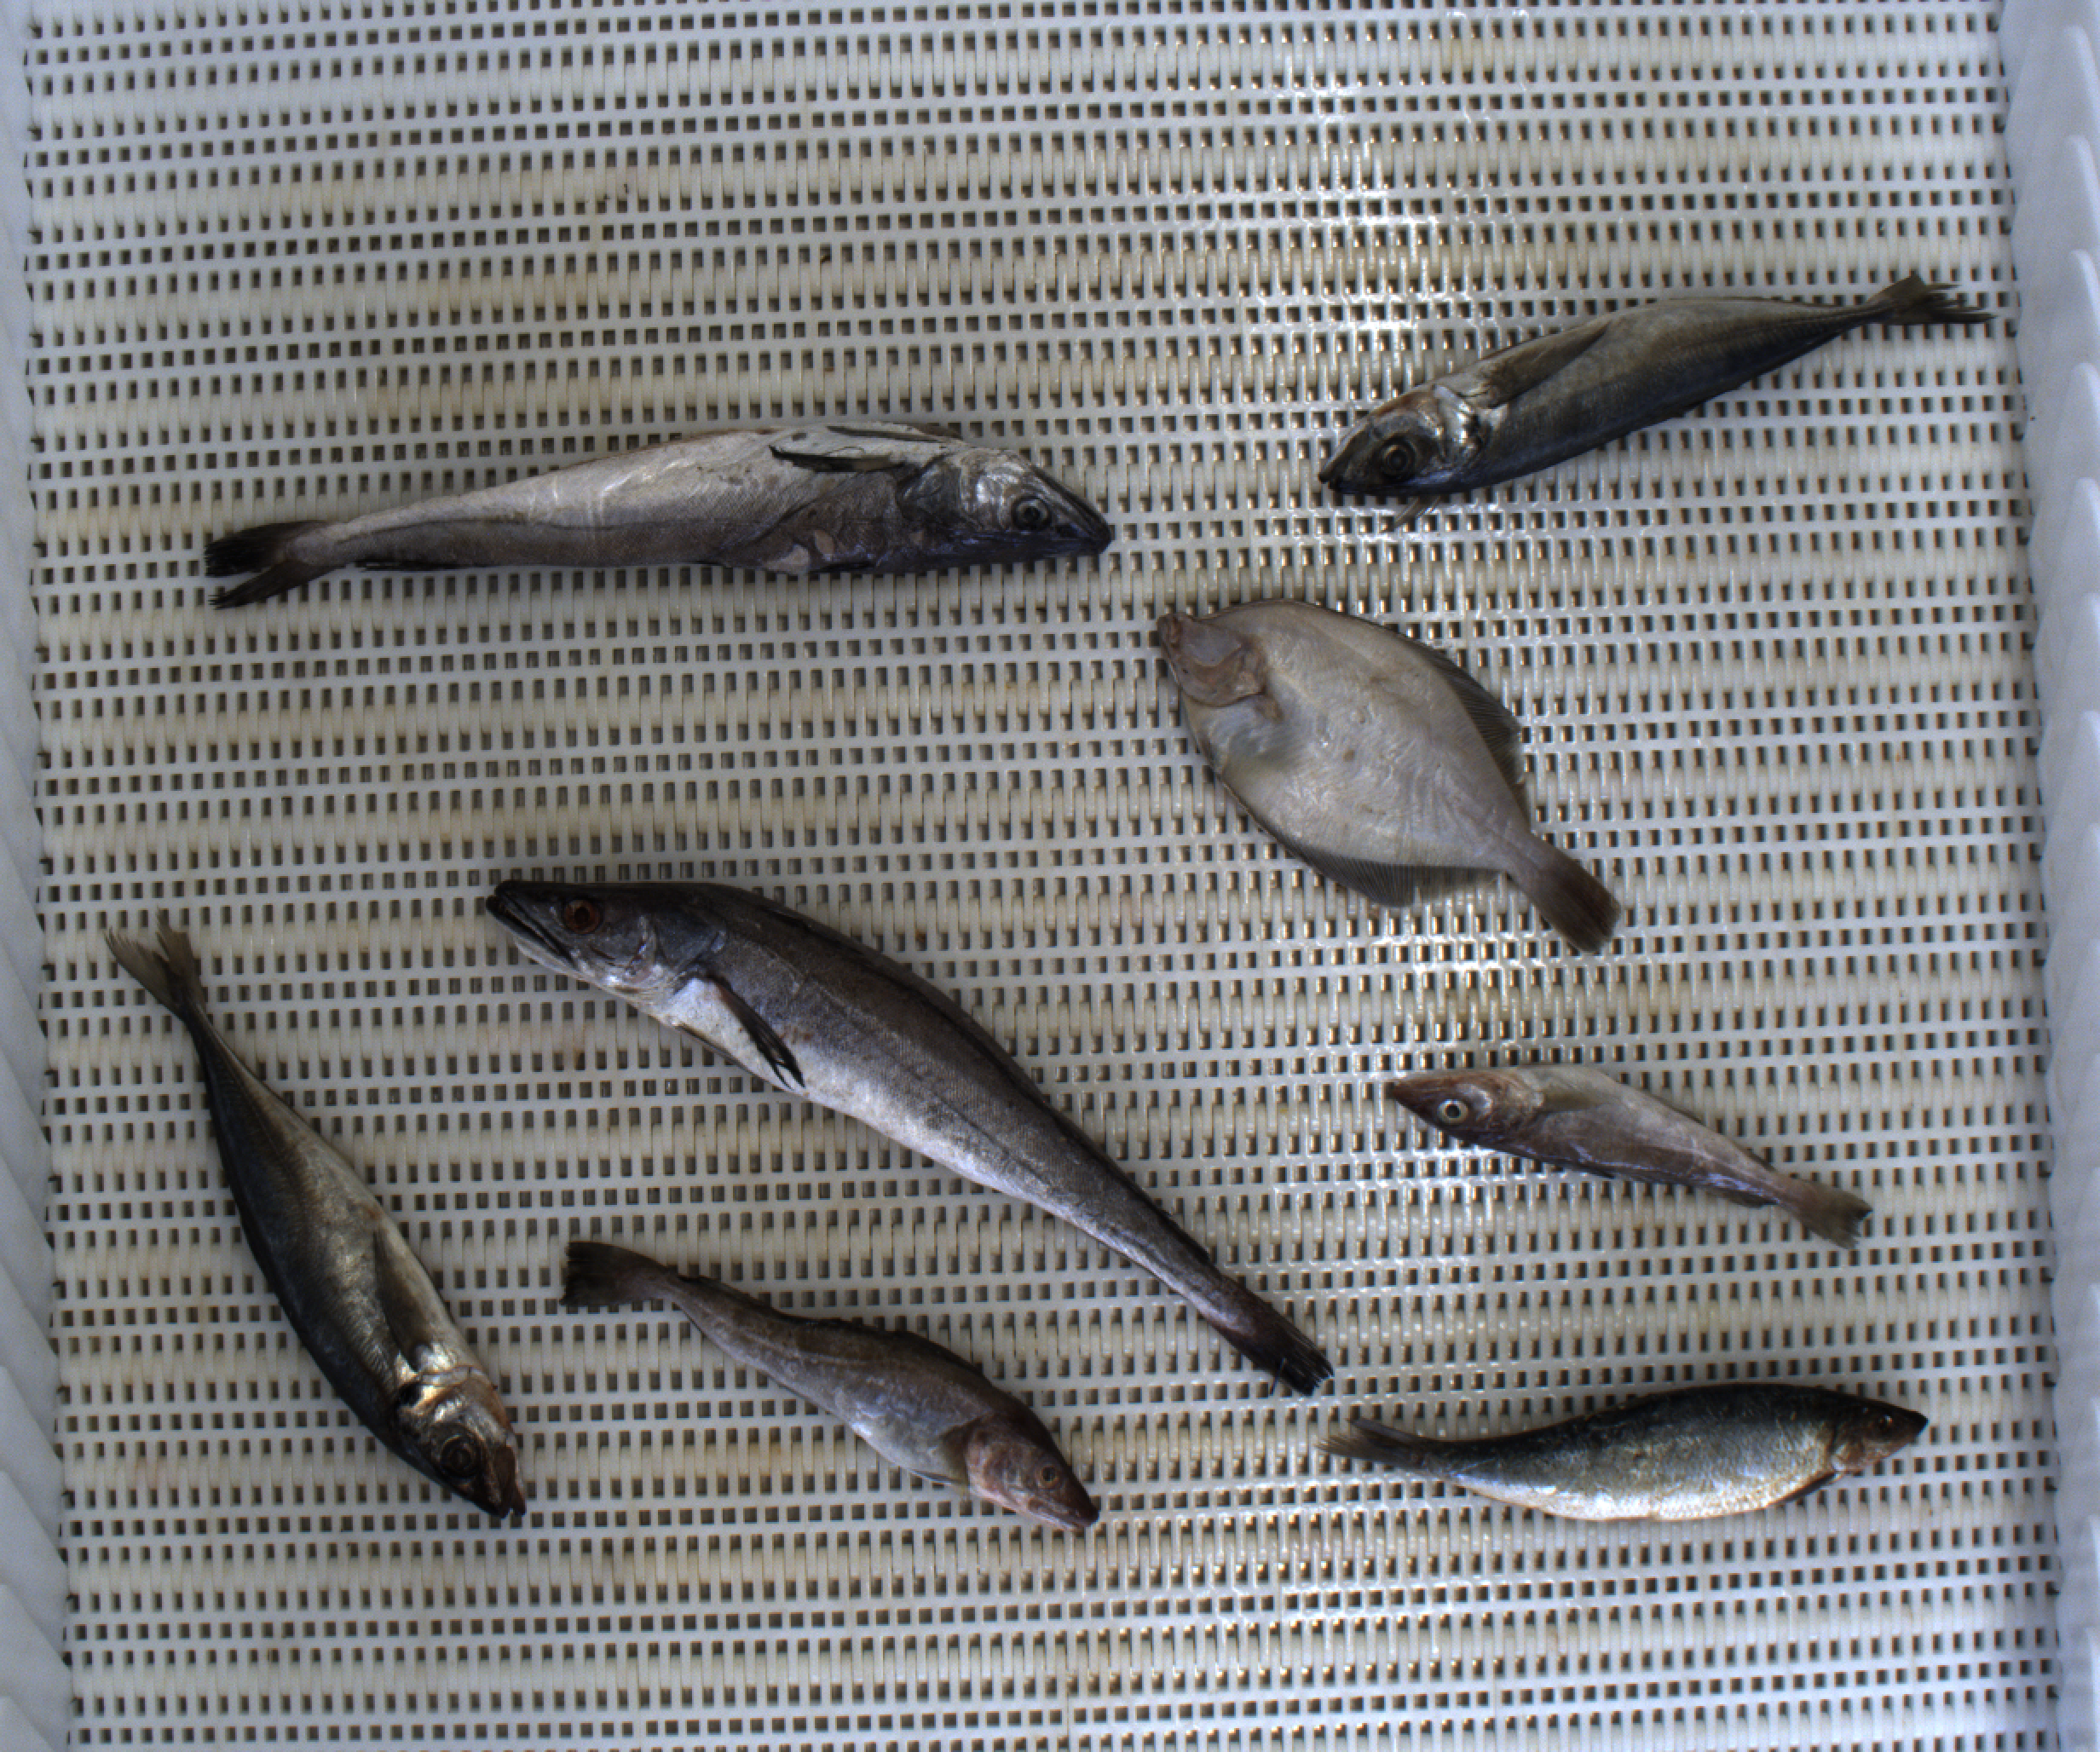
Total fish: 8
Cod: 2
Haddock: 0
Whiting: 0
Hake: 2
Horse mackerel: 2
Saithe: 0
Other: 2